Columbia Lancaster

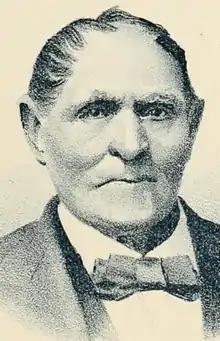
From volume 1 (1889) of "History of the Pacific Northwest: Oregon and Washington".

Columbia Lancaster (August 26, 1803 – September 15, 1893) was an American lawyer and politician who served as the first Delegate from the Territory of Washington to the United States House of Representatives.